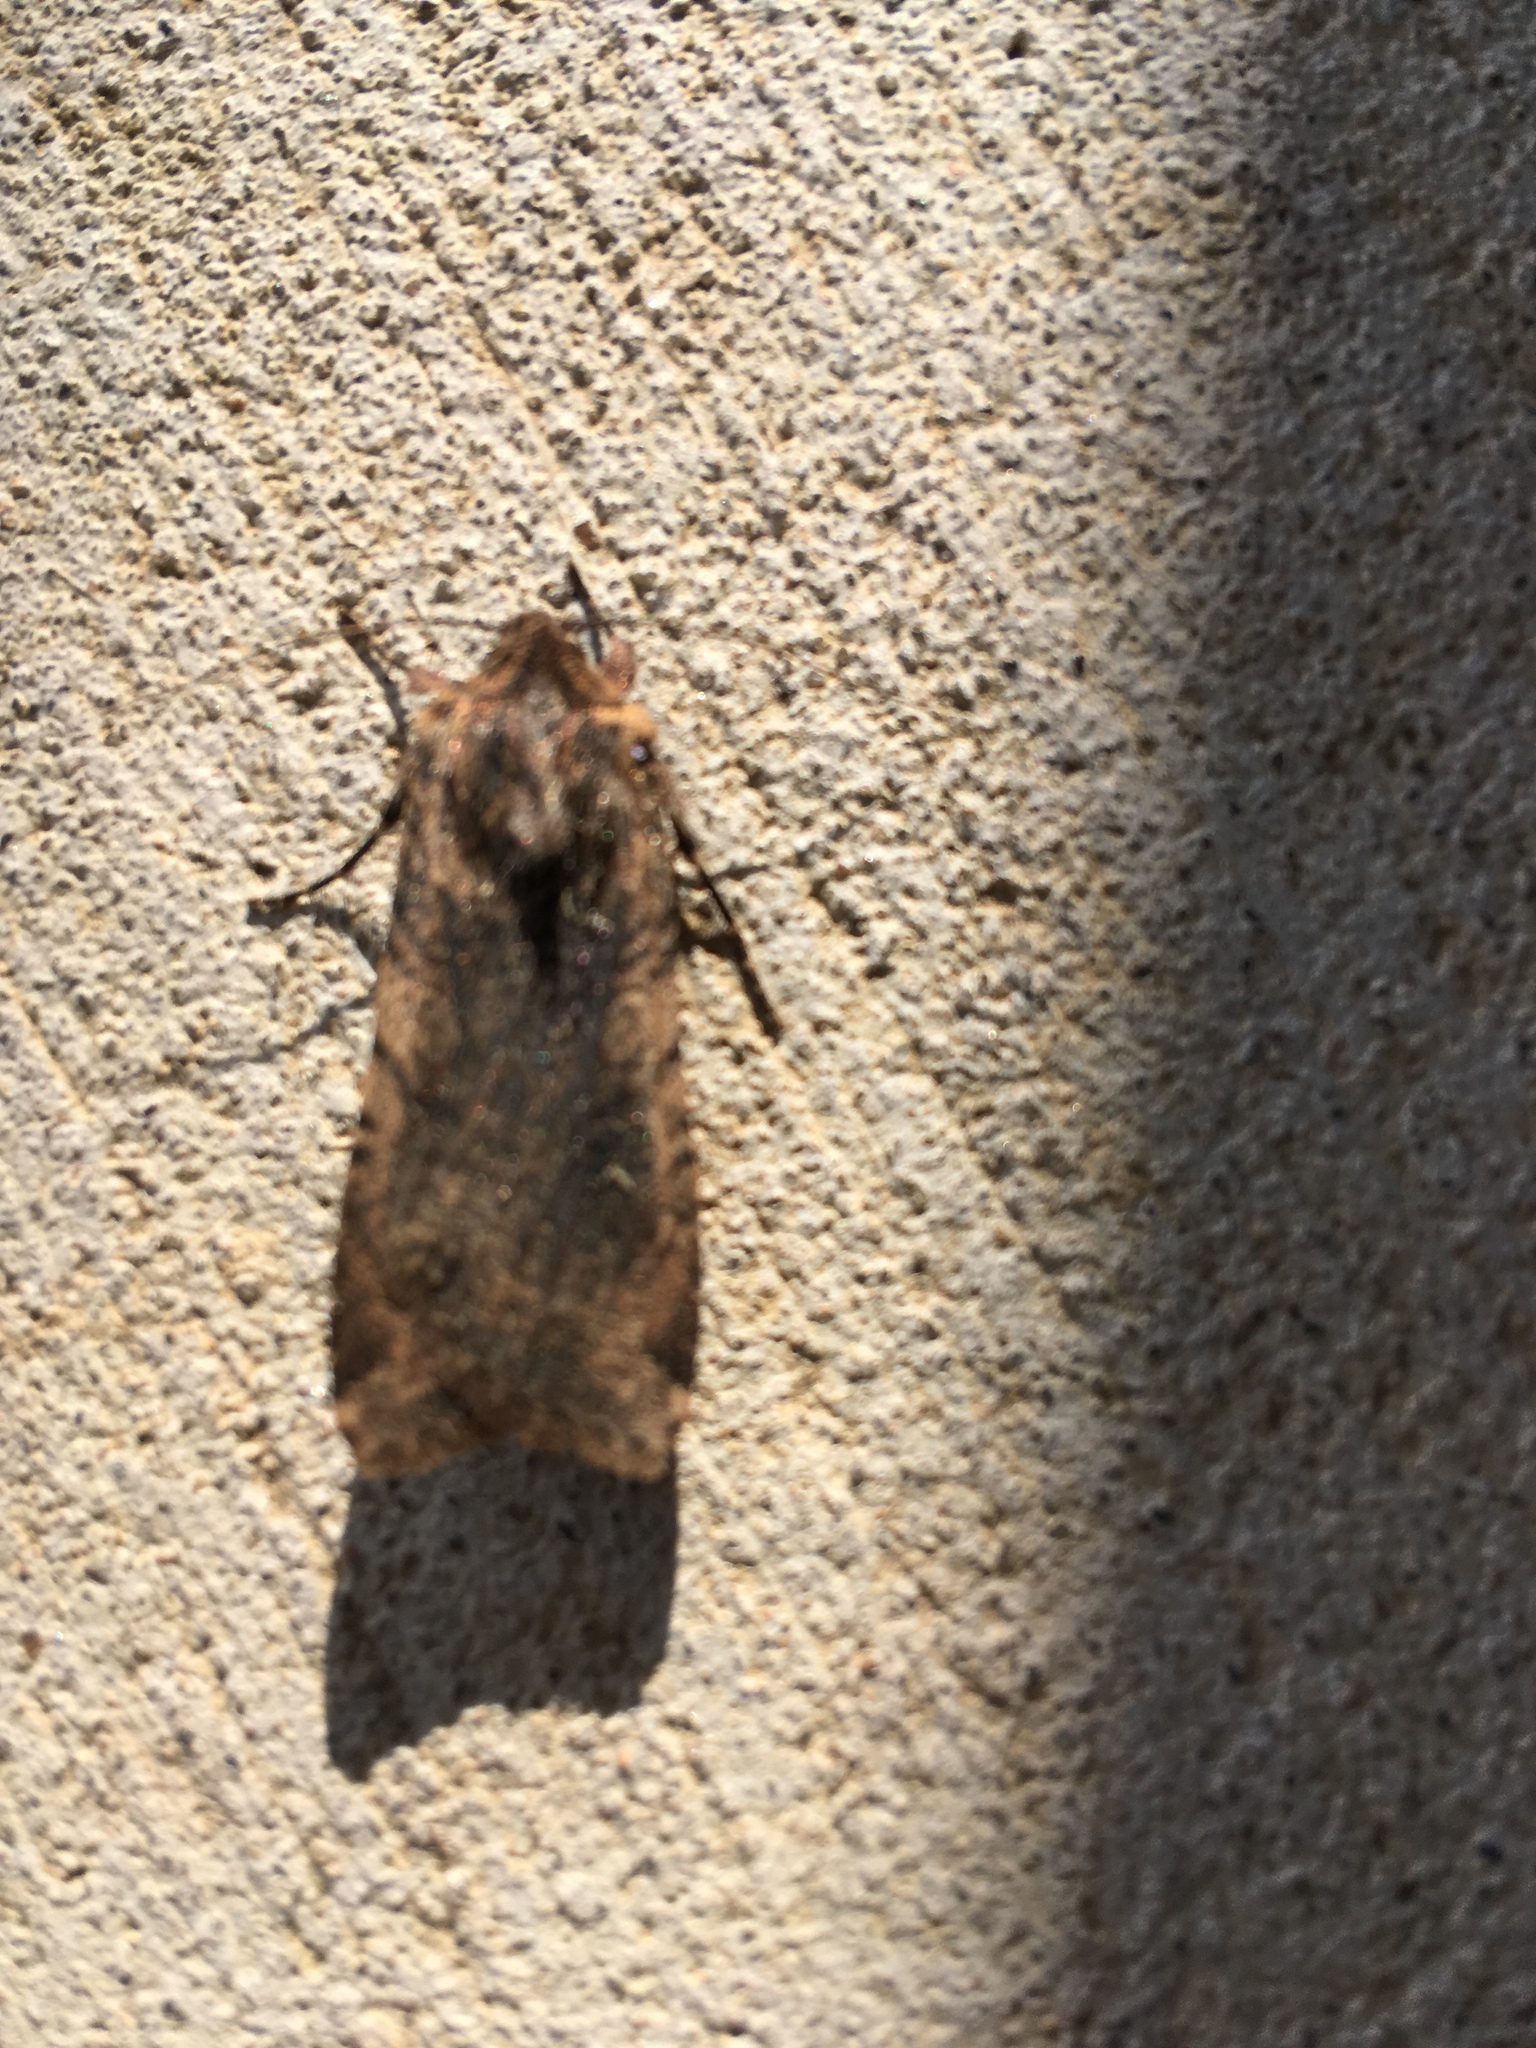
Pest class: cutworms